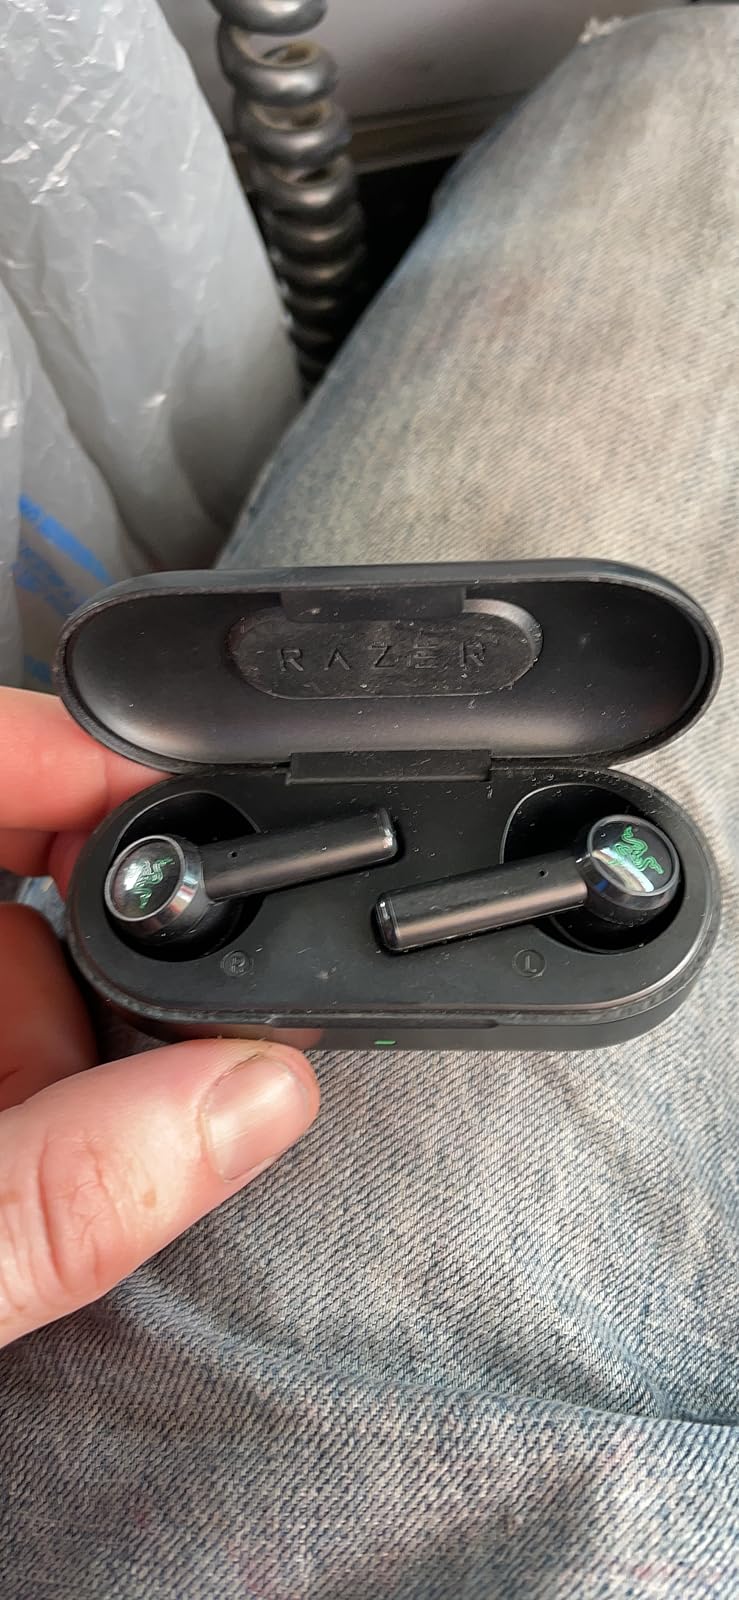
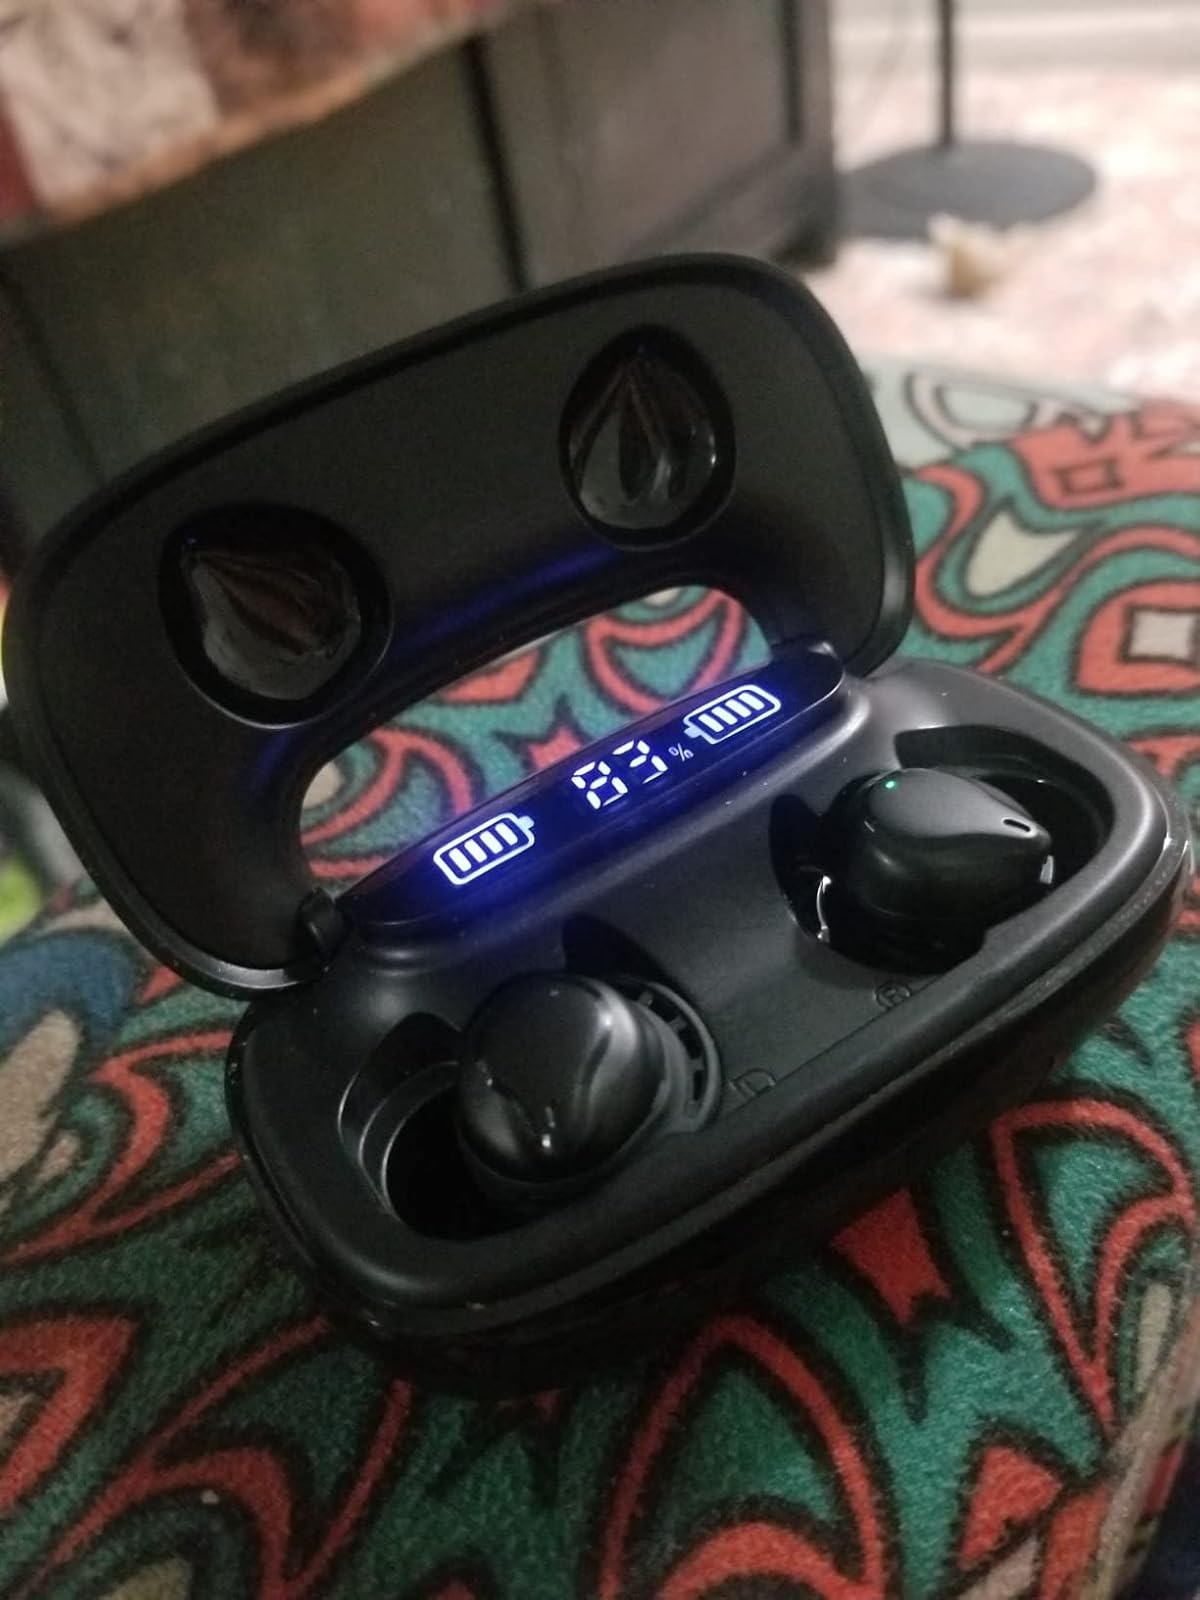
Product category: earbuds
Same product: no